Melanau people

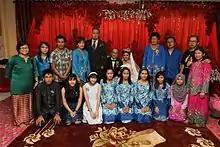
A Melanau family portrait during a wedding ceremony.

The Melanau were traditionally fishermen as well as padi and sago farmers. The Melanaus from Paloh were described by Spencer St John are salt producers in the 19th century. Some were skilled boat builders. They used to live in tall stilt and longhouses, but nowadays, they live in Malaysian kampung-style houses (individual & separated houses). Because of religious similarity, the majority of Melanaus live socially and culturally like the rest of the Malays in Malaysia.